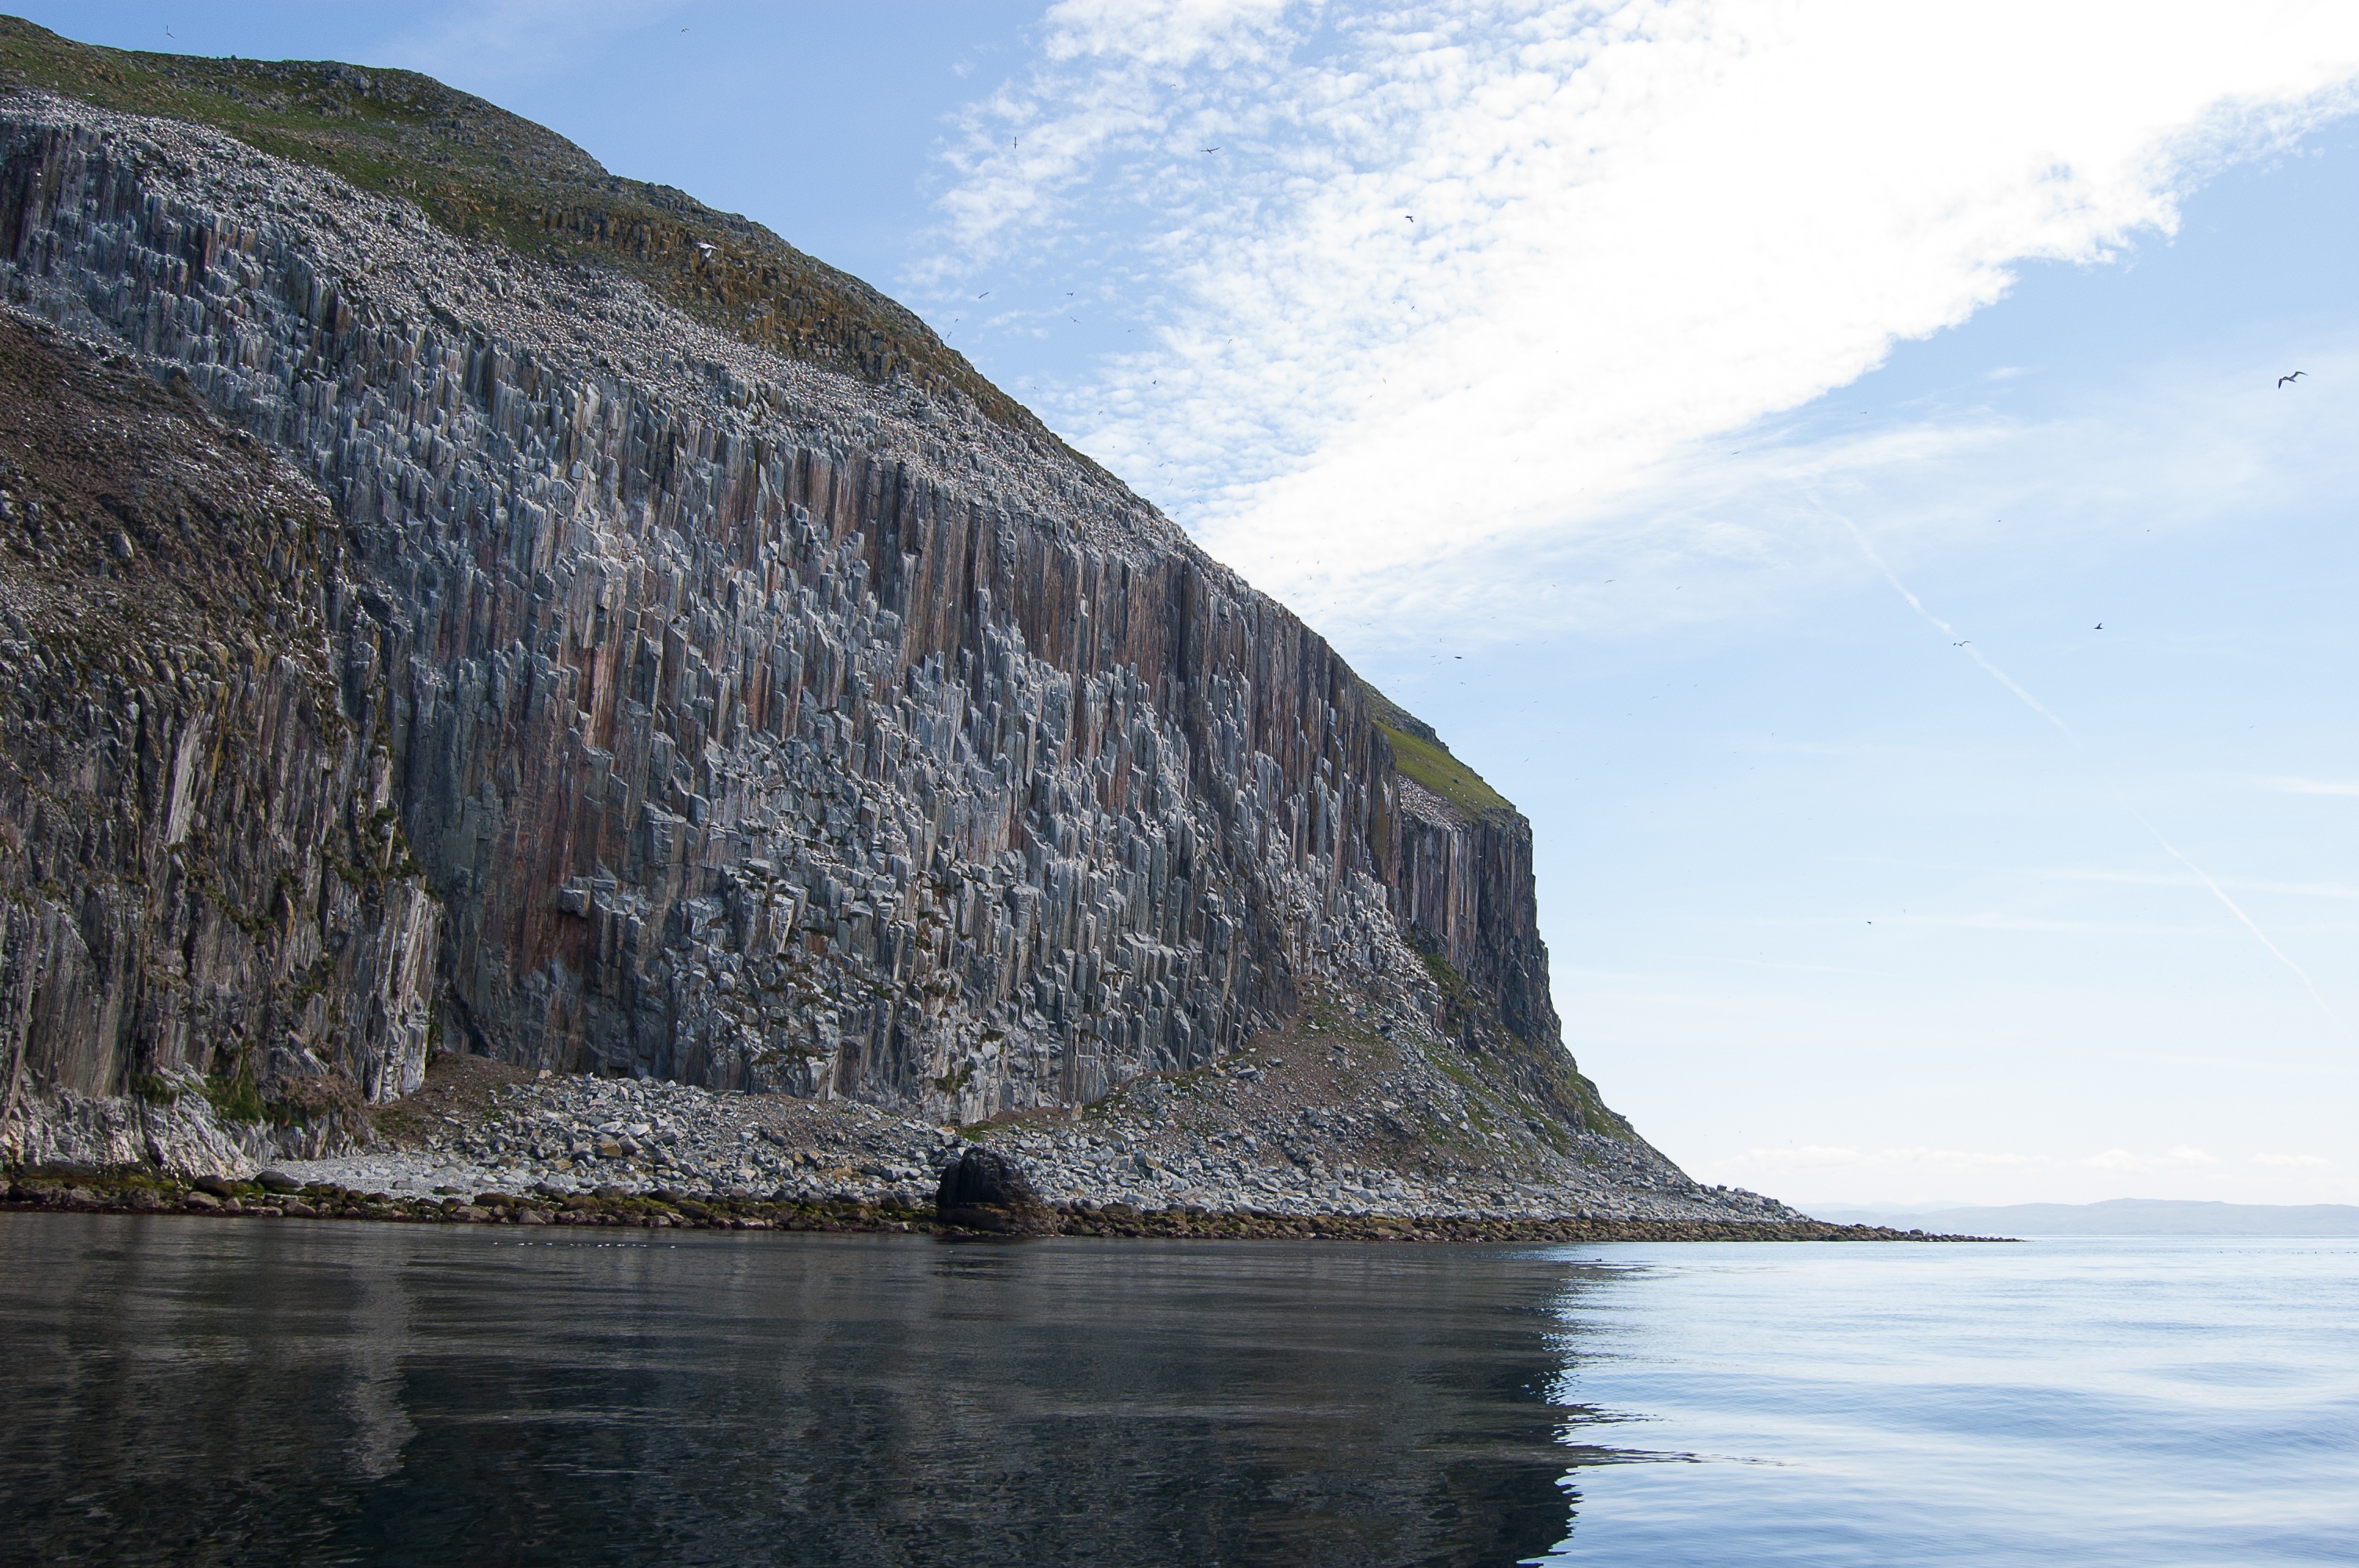
landscape, sea, coast, water, rock, ocean, cloud, lighthouse, sky, formation, cliff, holiday, bay, fjord, terrain, headland, geology, escarpment, scotland, cape, ayrshire, klippe, promontory, ailsa craig, coastal and oceanic landforms